Rachel Lindsay (television personality)

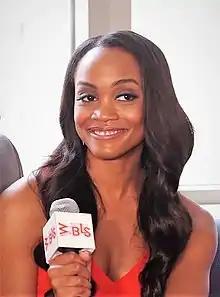
Lindsay interviewed by WBLS in 2017

Rachel Lynn Lindsay (born April 21, 1985) is an American media personality, attorney and podcaster. She is best known for her role as a contestant on the twenty-first season of ABC's "The Bachelor" and as the lead of its spinoff, "The Bachelorette", in its thirteenth season. She was the first African-American lead in "The Bachelor" franchise. She was a correspondent for "Extra" from 2020 to 2023, and is a co-host of the "Higher Learning" podcast alongside Van Lathan on The Ringer platform. Lindsay was also a partial owner of the FCF Shoulda Been Stars Indoor Football Team.